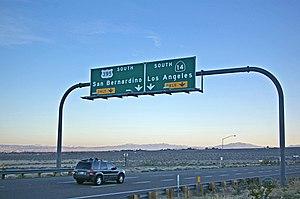
Inyokern est un district de recensement du comté de Kern, en Californie. Son nom est un mot-valise des deux comtés auxquels il appartient : celui d'Inyo et celui de Kern. Inyokern se trouve 13 km à l'ouest de Ridgecrest, à 742 m d'altitude. Il se trouve sur le versant ouest de la vallée d'Indian Wells. Sa population était de 1 099 habitants au recensement de 2010. C'était à l'origine un simple arrêt le long de l'antenne de Lone Pine de la Southern Pacific Co. Il est aujourd'hui desservi par l'aérodrome d'Inyokern Airport.